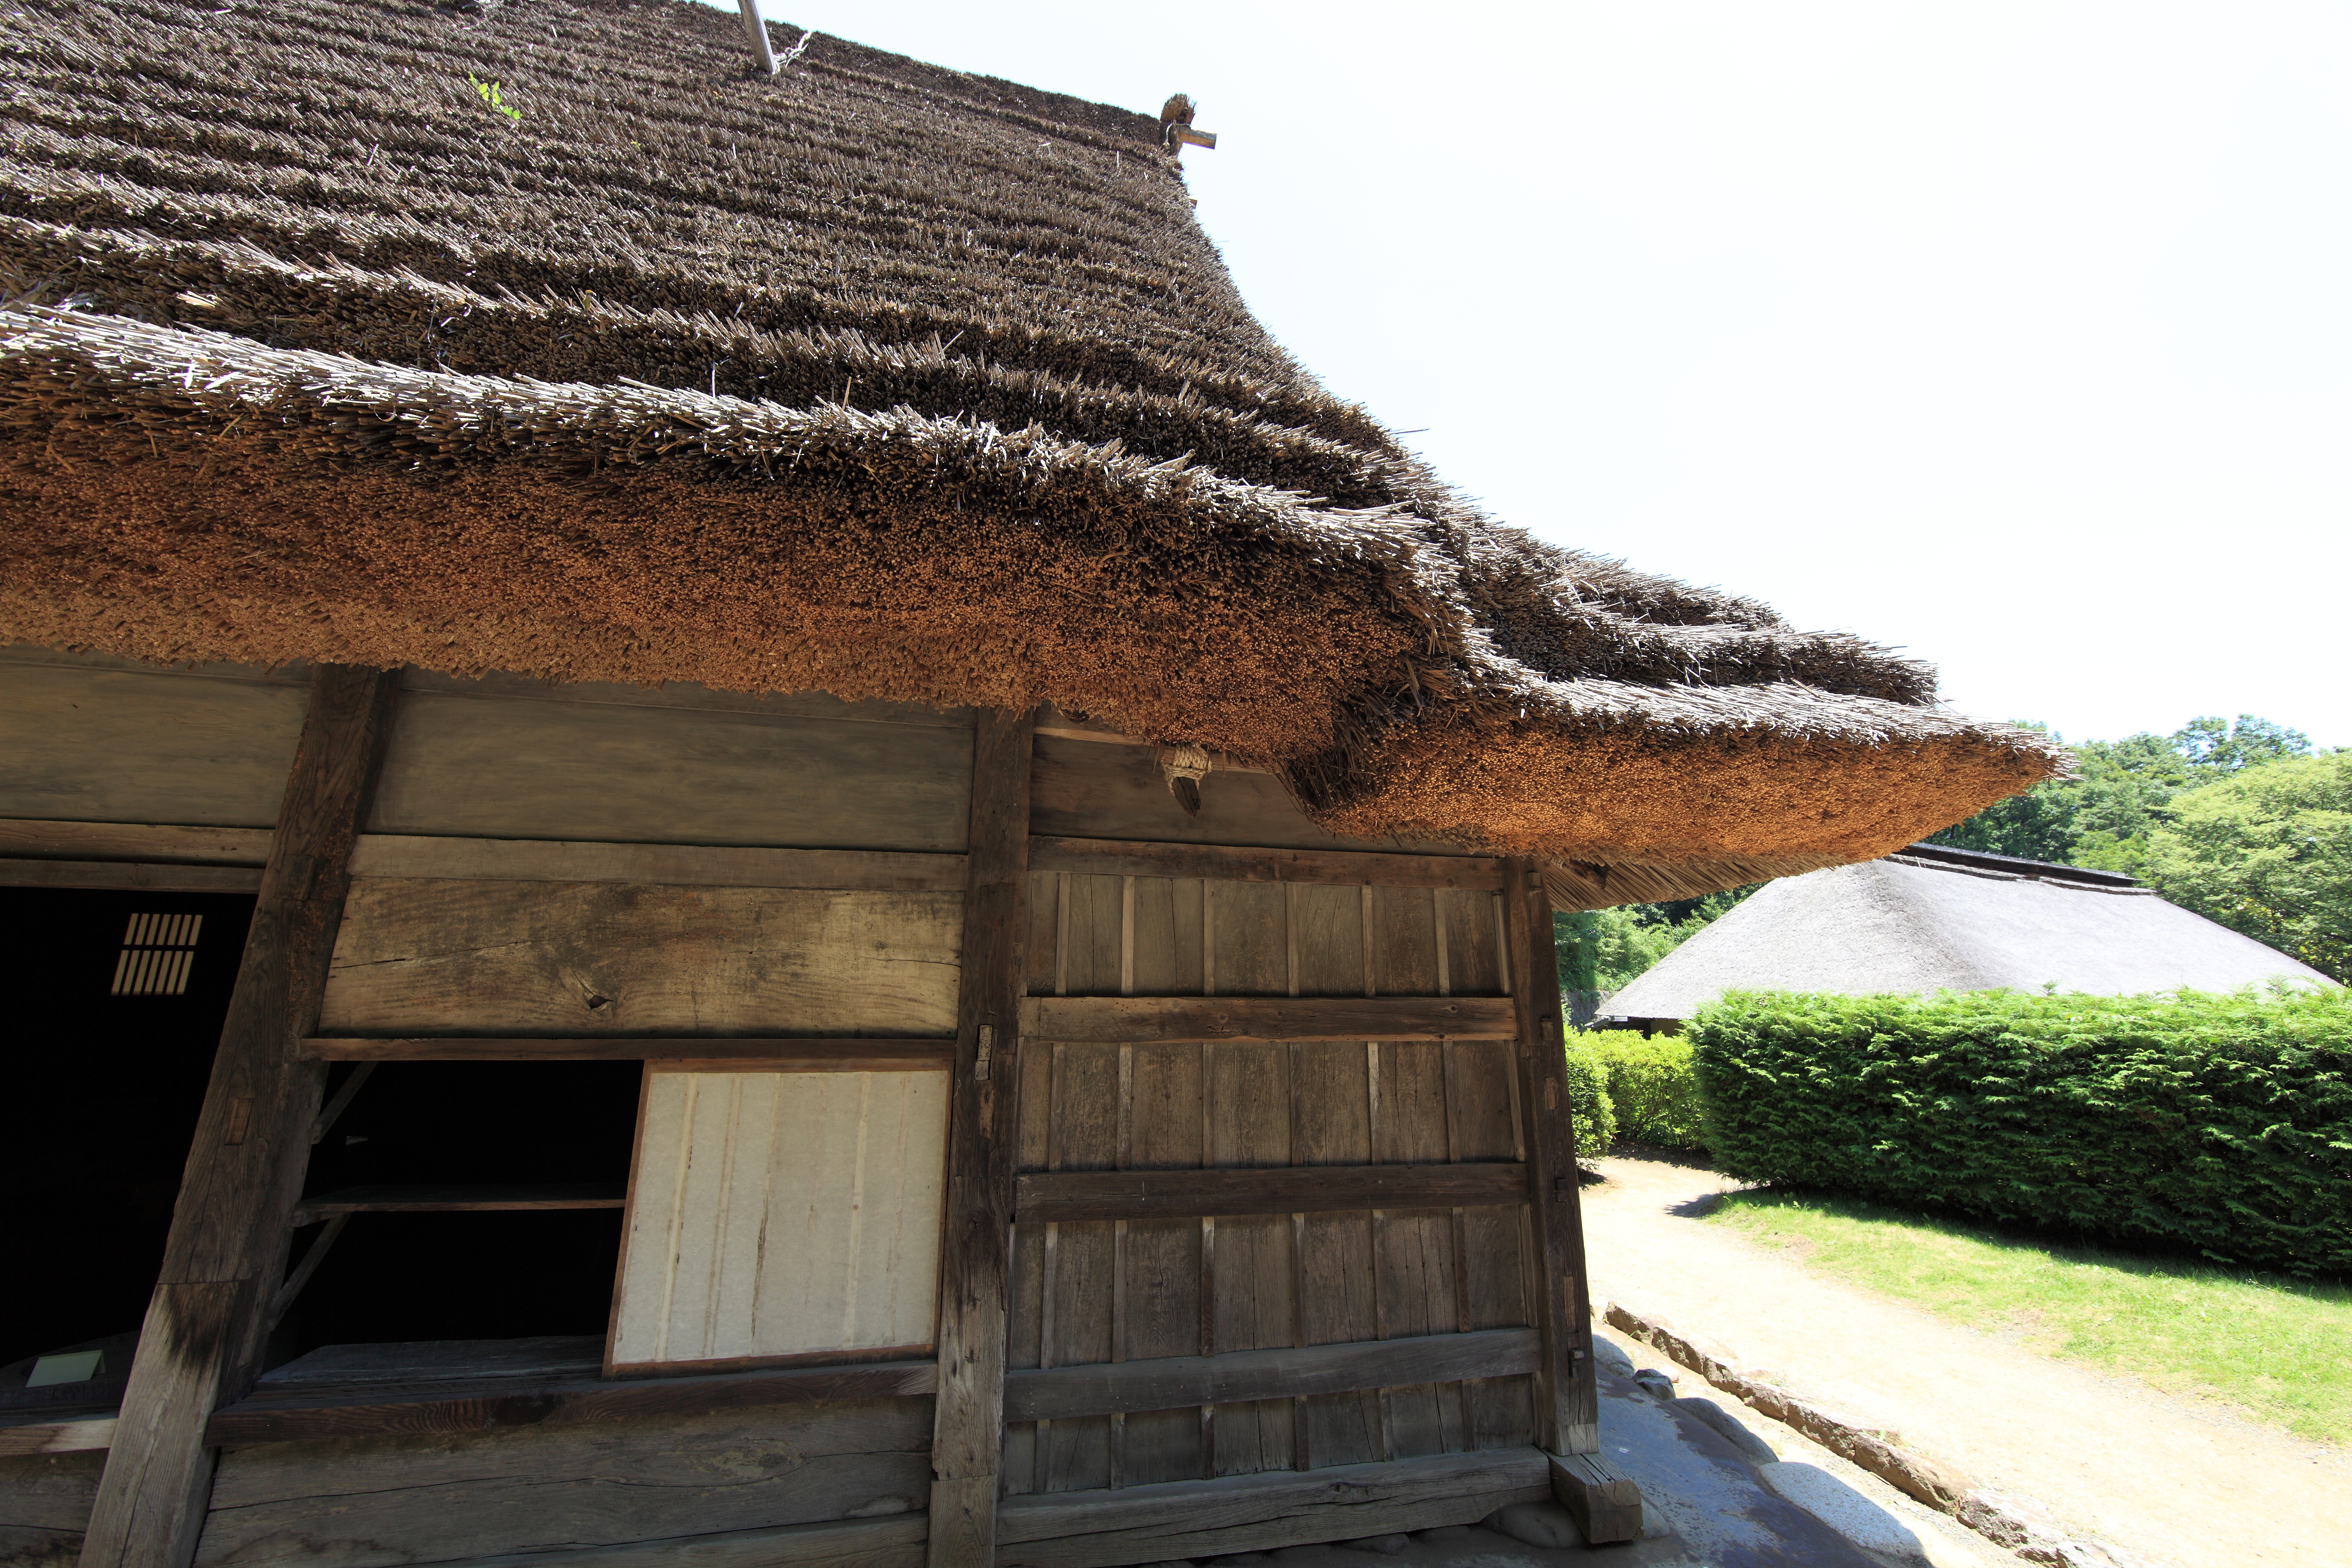
wood, farm, house, roof, building, home, hut, village, high, cottage, ancient, residence, property, exterior, design, japanese, 5d, style, hires, markii, traditional, thatched, hi, res, resolution, thatchedroof, canonef14mmf28liiusm, thatching